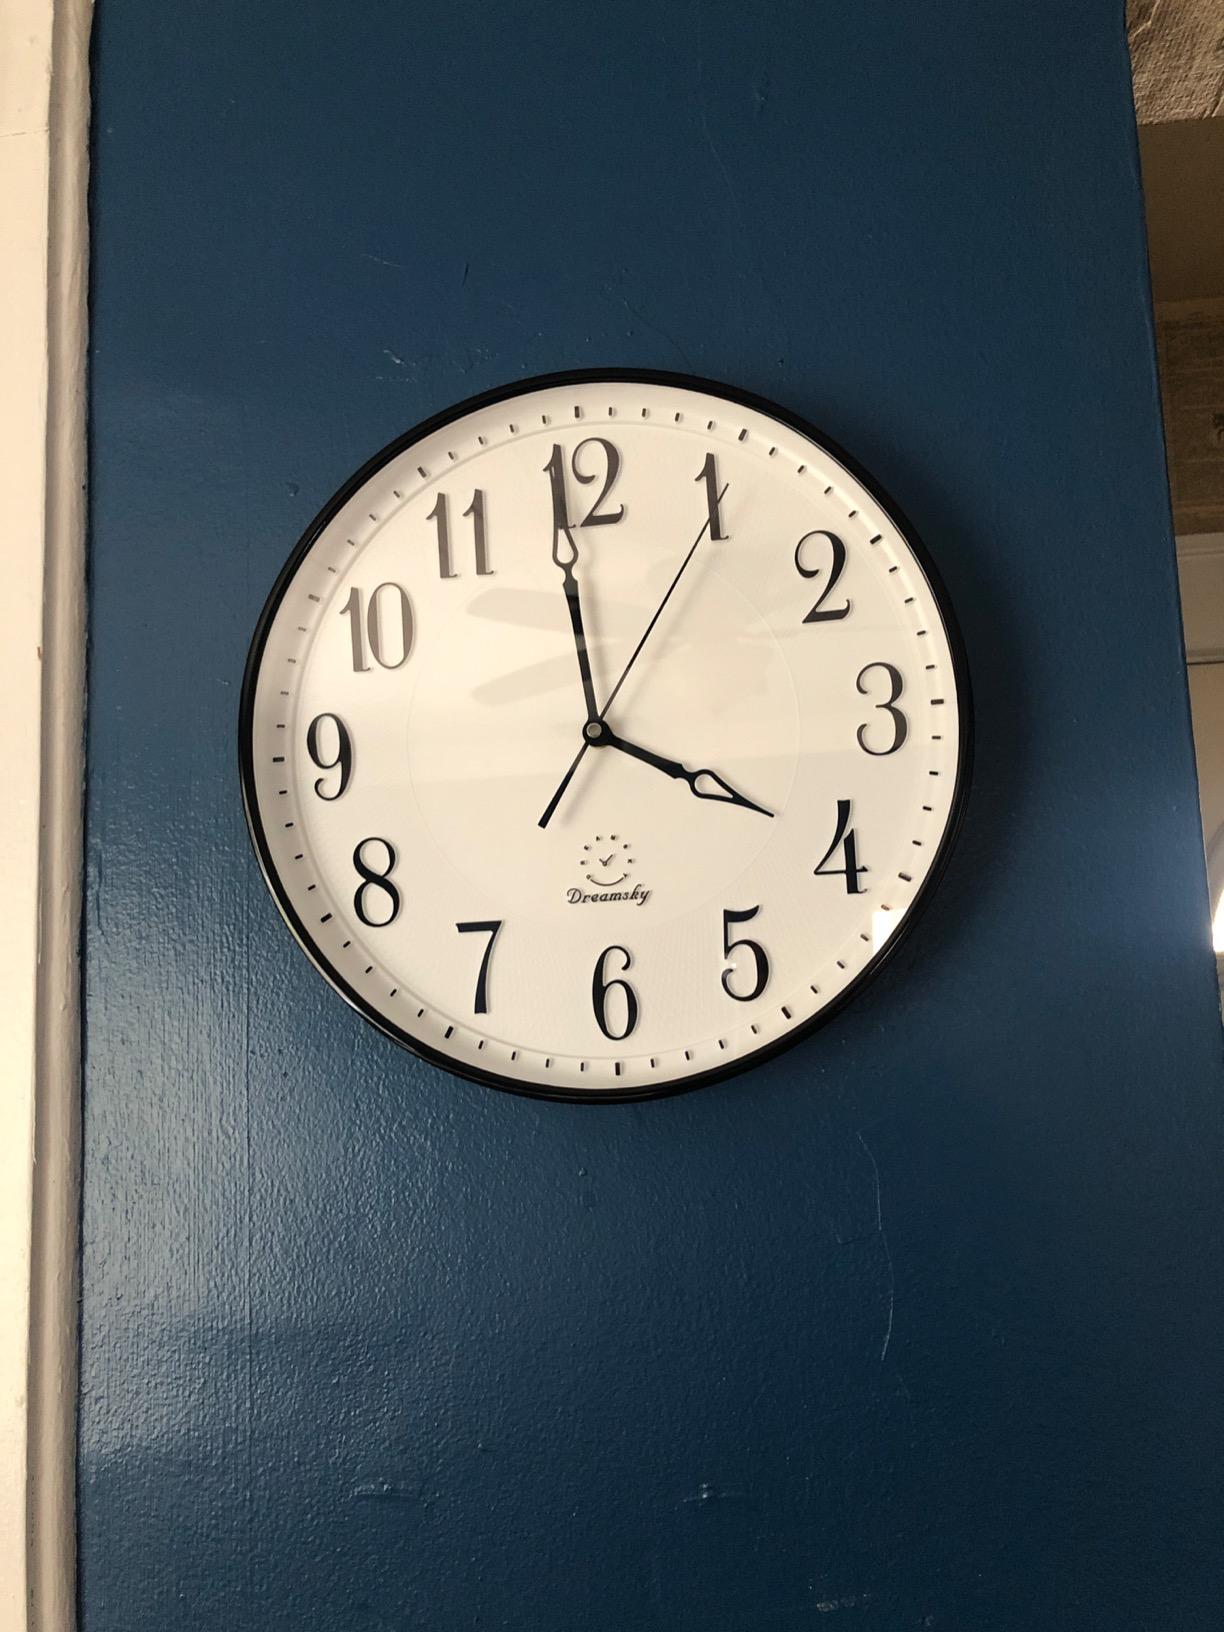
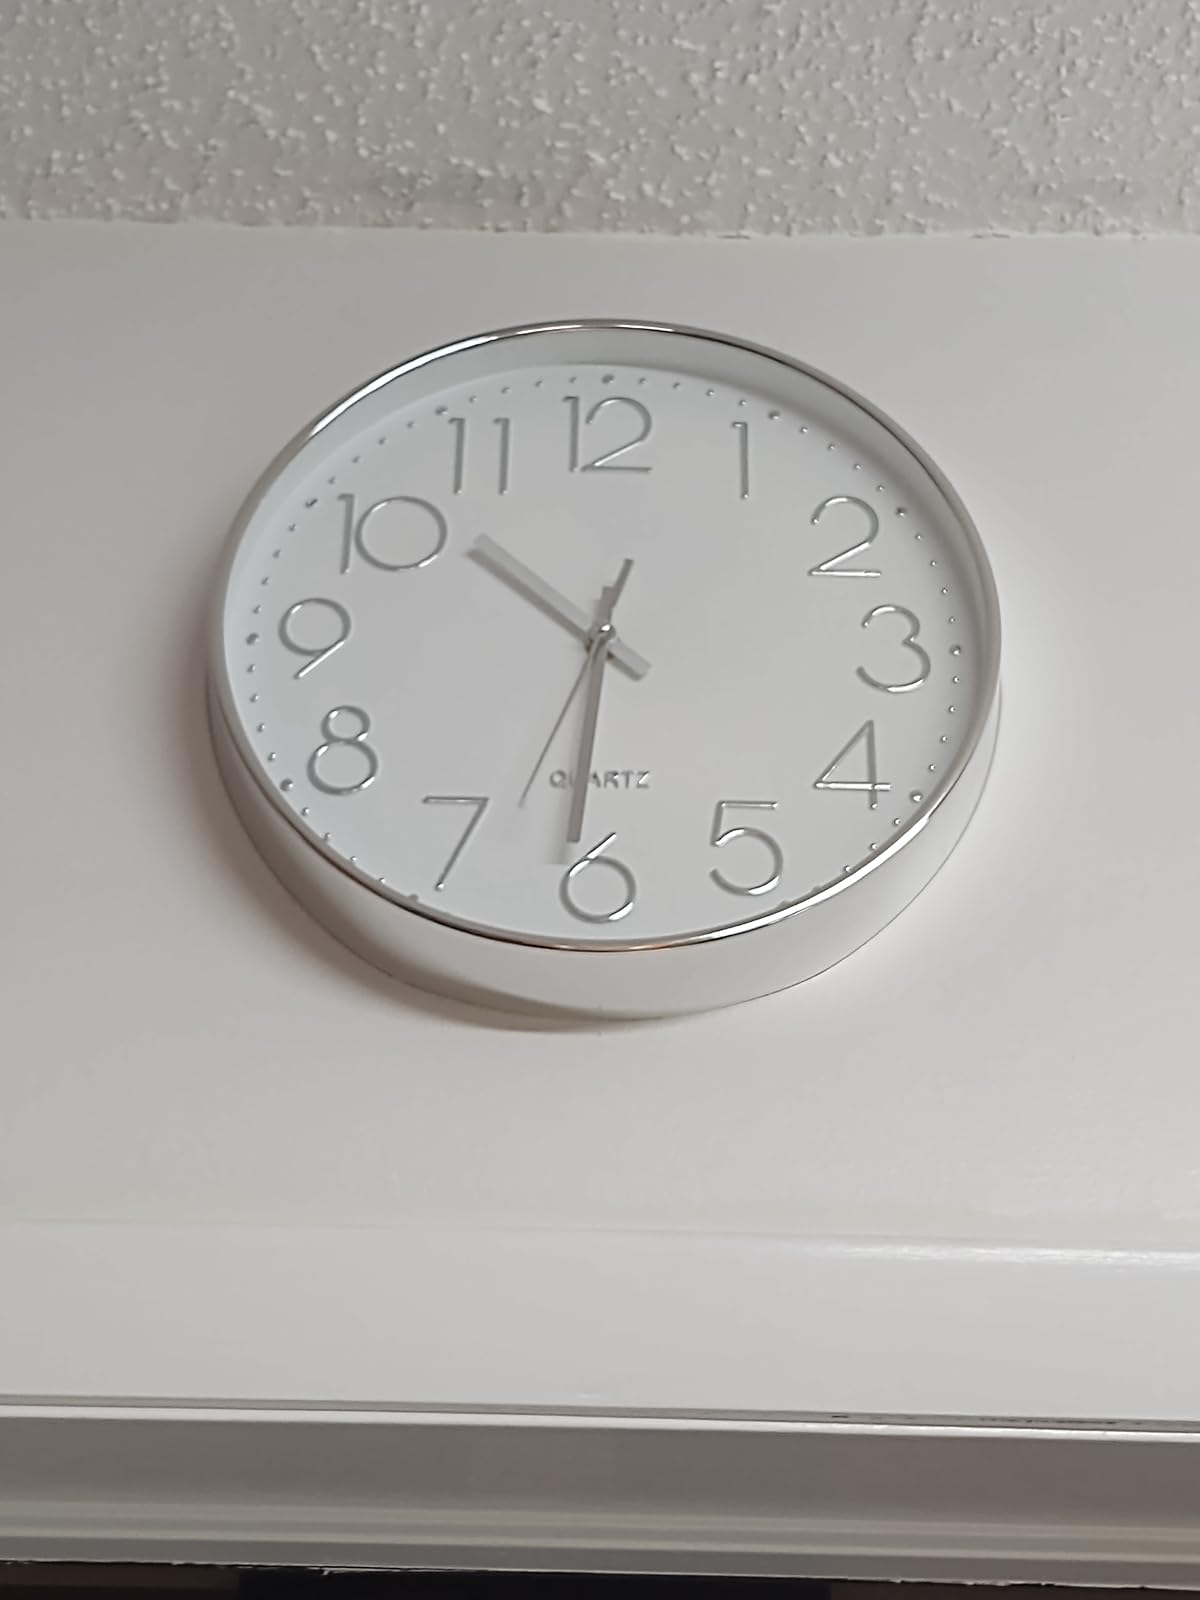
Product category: clock
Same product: no